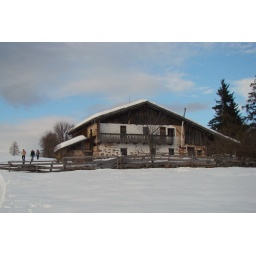
Abandoned mountain home in south tyrol (Italy)